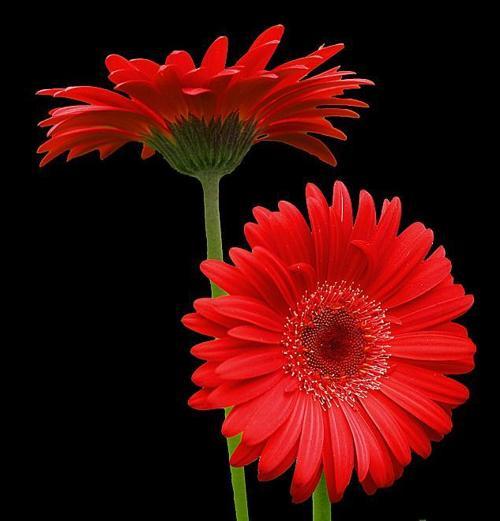
Label: barbeton daisy